Motion capture

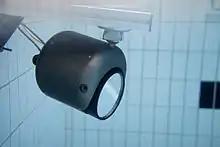
Underwater motion capture camera

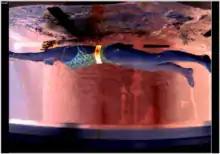
Motion tracking in swimming by using image processing

An underwater camera is typically able to measure 15–20 meters depending on the water quality, the camera and the type of marker used. Unsurprisingly, the best range is achieved when the water is clear, and like always, the measurement volume is also dependent on the number of cameras. A range of underwater markers are available for different circumstances.